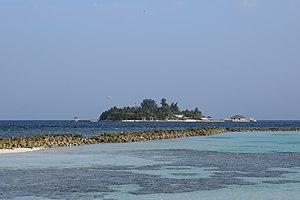
Kudarah est une petite île inhabitée des Maldives. Elle constitue une des îles-hôtel des Maldives depuis 1991, actuellement l'Amaya Resort Kuda Rah.